Louis Finson

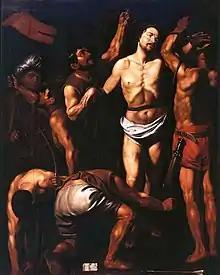
"The martyrdom of St Sebastian"

With the "Four Elements" painted in Naples in 1611 Finson created a dramatically new representation of the classic theme of the four elements. Packed with action, using powerful colours and strong lighting effects the work shows the influence of Caravaggio. The Four Elements are depicted in the form of four naked people, two male and two female, who are locked in a fierce struggle. In the upper right Fire in the form of a young man has stretched out his arms to control Air represented by young woman in the upper left and hold back Water represented by an old man in the lower left. Earth is depicted in the lower right of the painting as an old lady lying on her back, surrounded by brown earth.